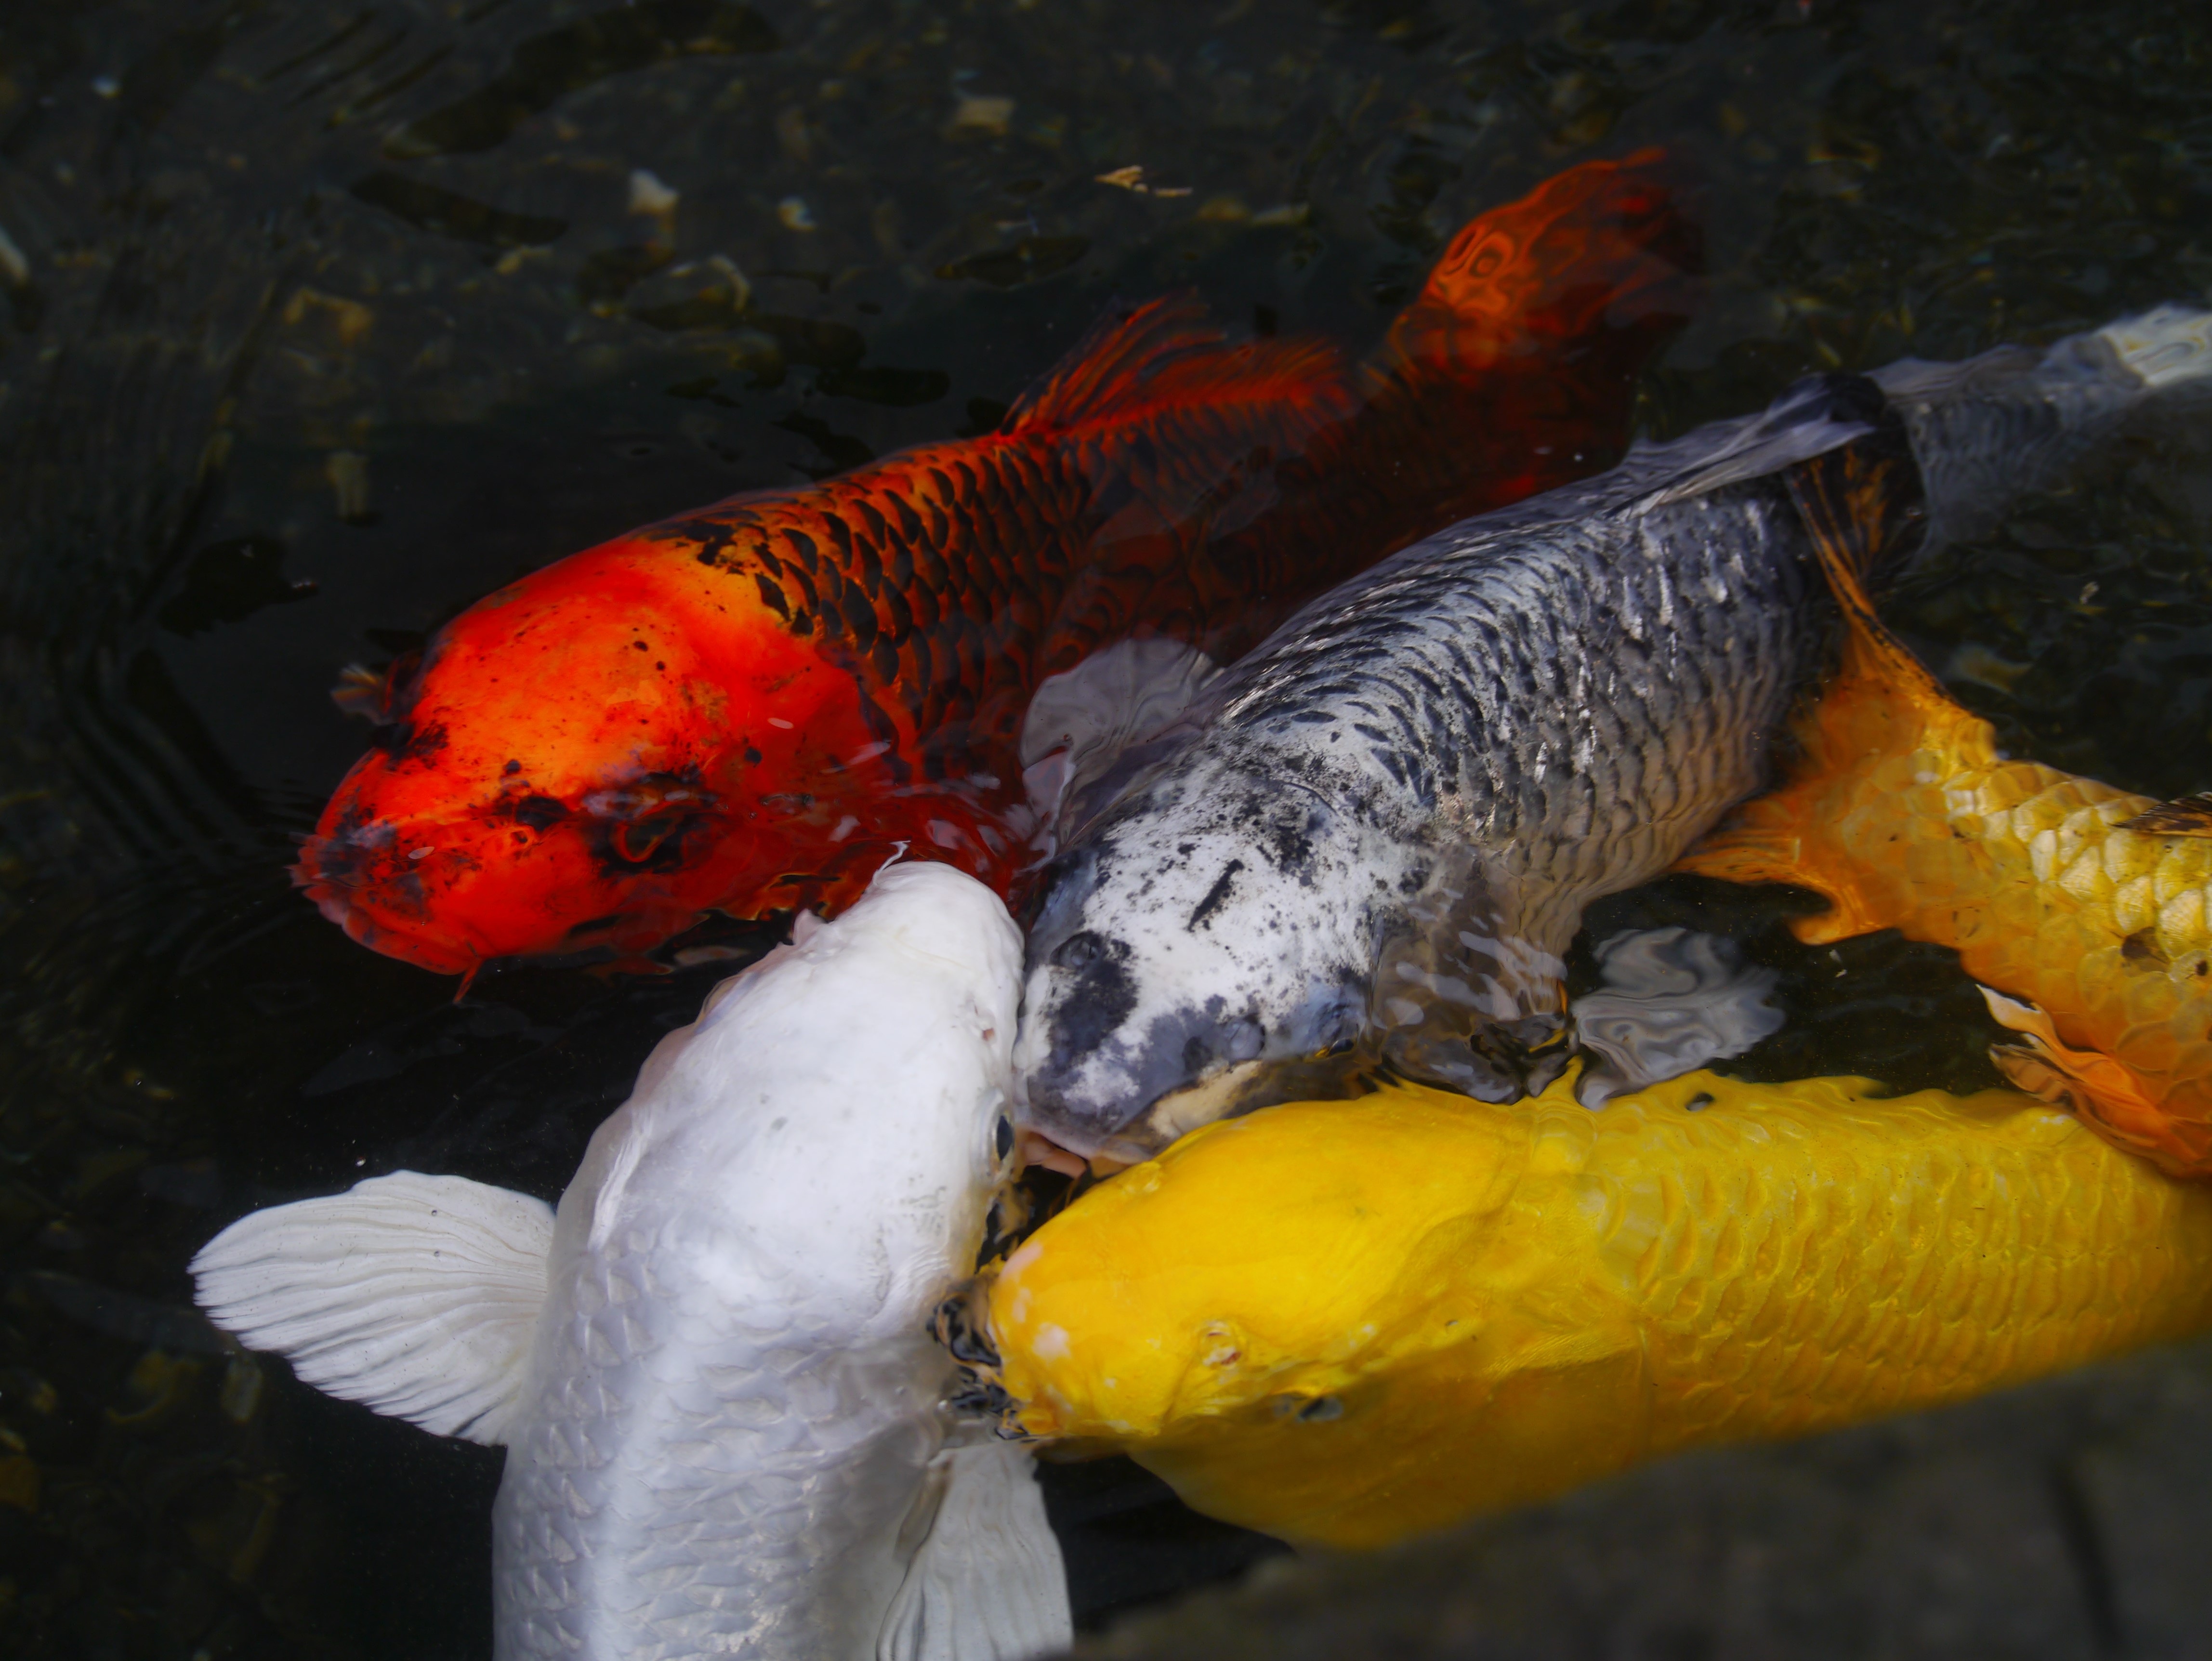
water, pond, orange, golden, red, scale, fish, japan, fauna, gold, silver, goldfish, koi, carp, scales, amber, breeding, yokosuka, huang, aquarium fish, colored carp, red and white, vermilion, cool japan, marine biology